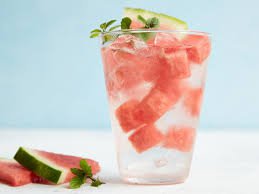
Label: Watermelon